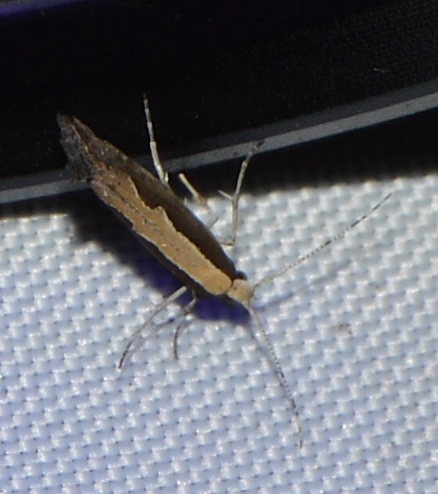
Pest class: diamondback_moth